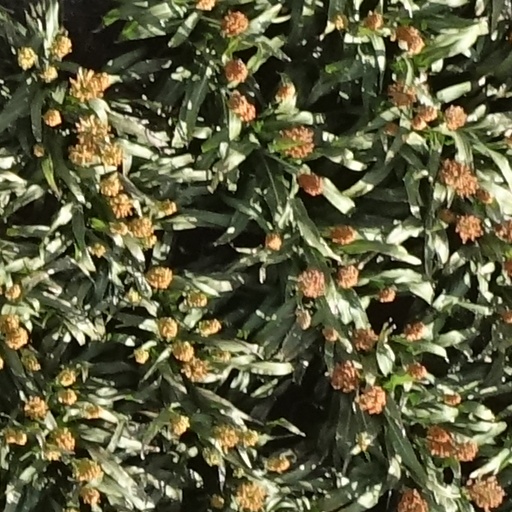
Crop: sorghum